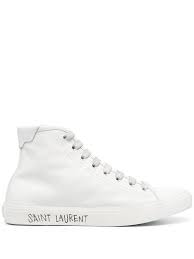
Label: Sneaker